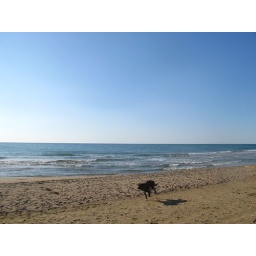
running dog in italy